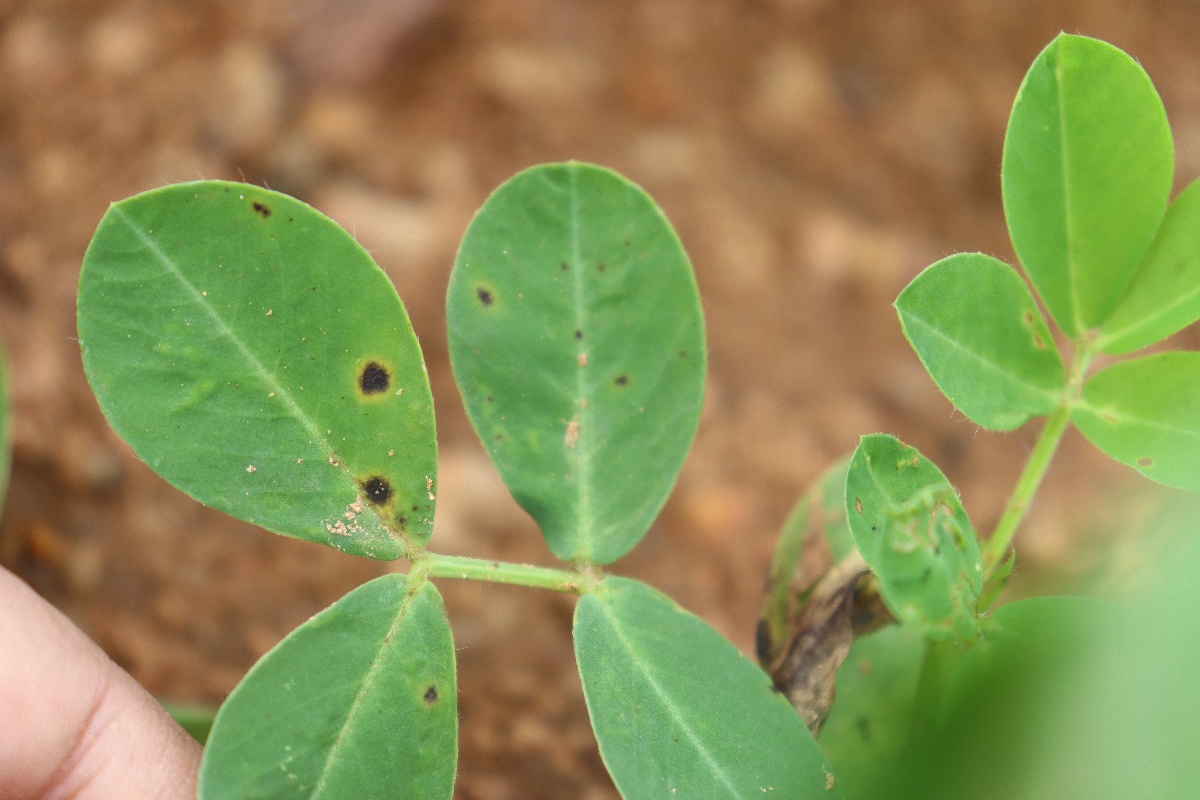
Label: early_leaf_spot